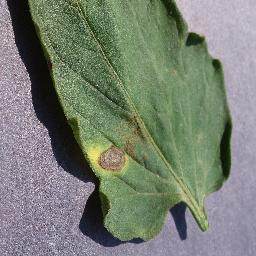
Label: Tomato___Early_blight